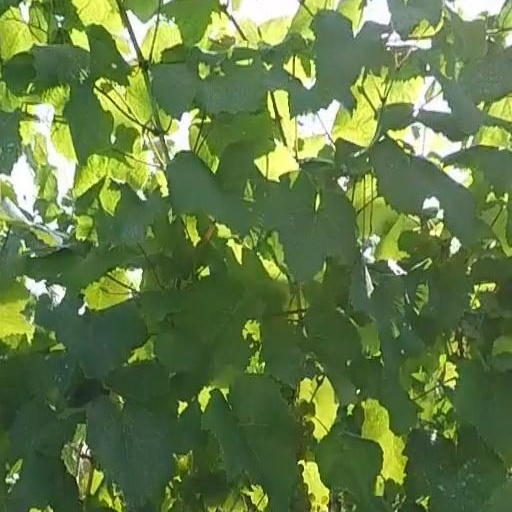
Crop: grape